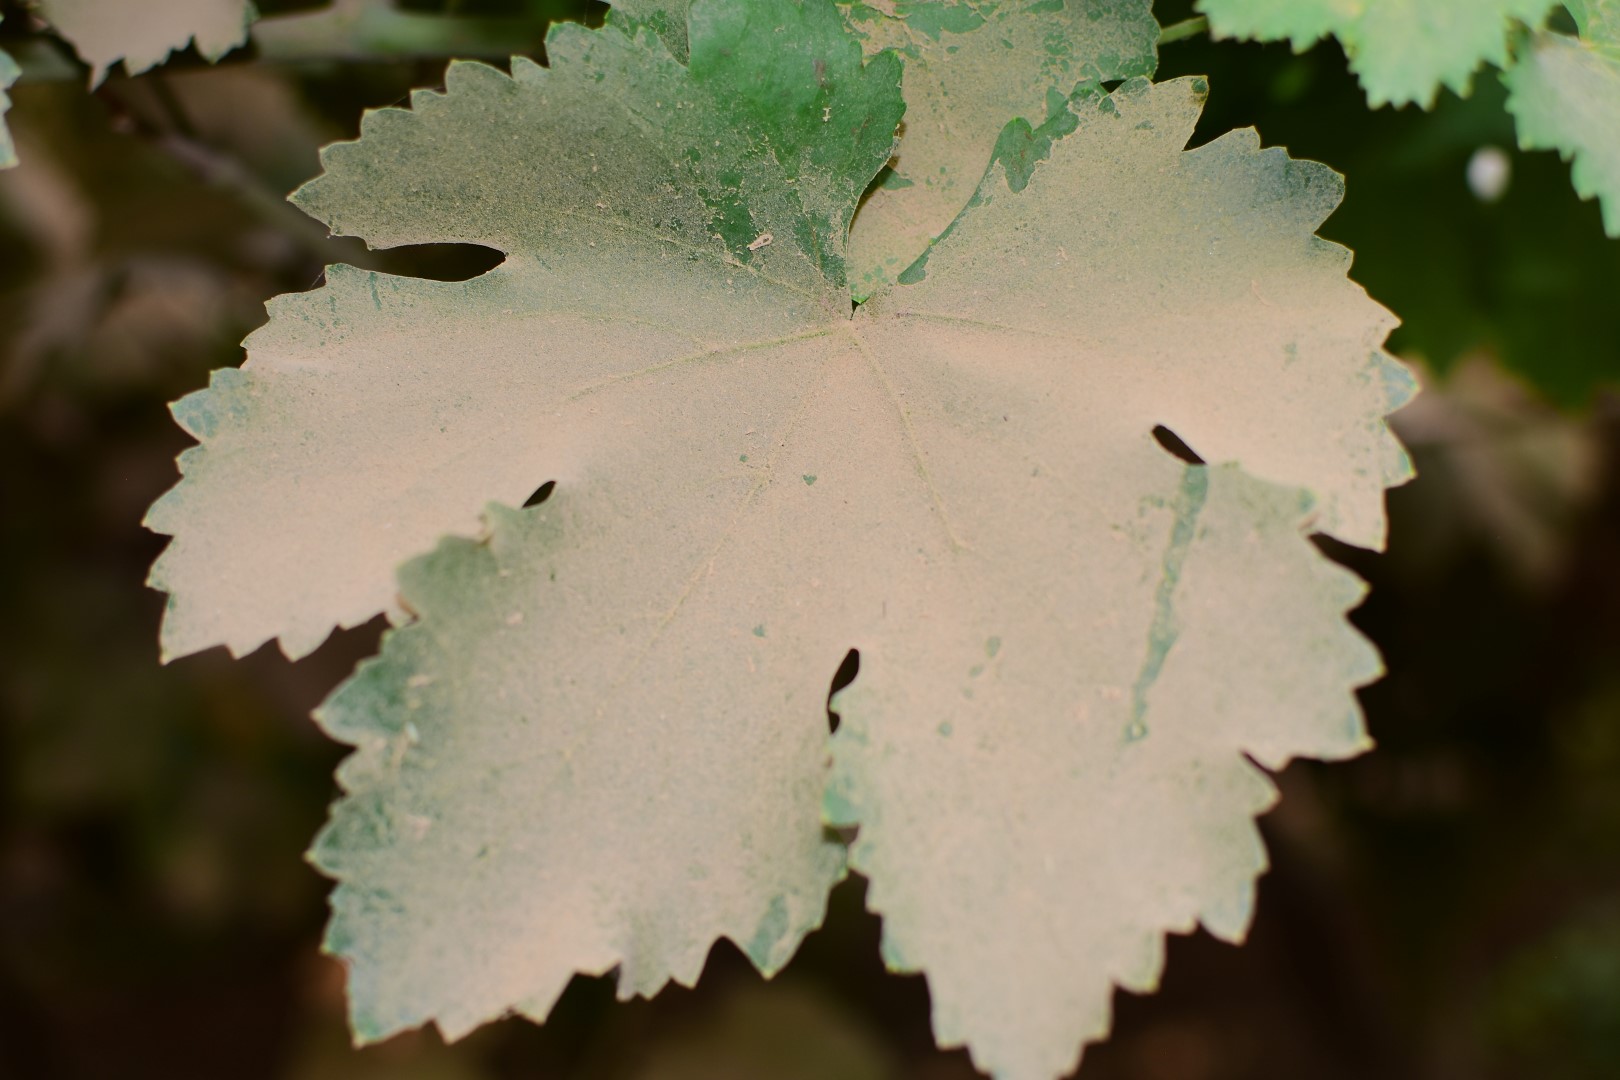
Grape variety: Kamali